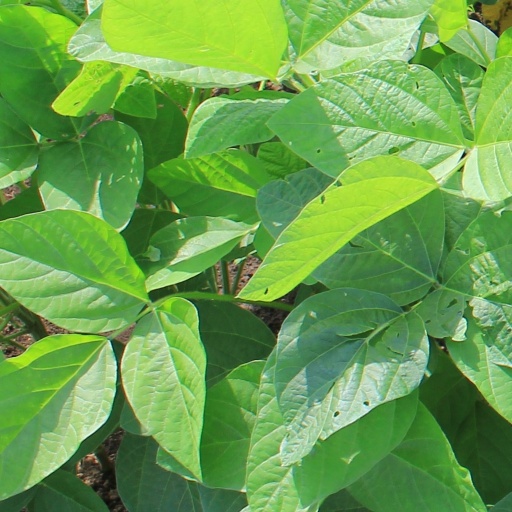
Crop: soybean